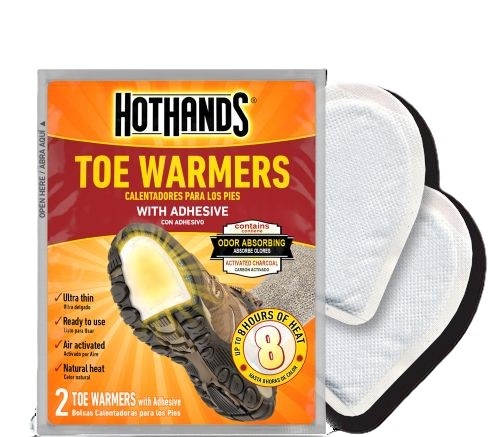
Hothands Toe Warmers 40 Pair - 8 Hour W/ Adhesive
Brand: HotHands
Hothands toe warmers 40 pair 8 hour w/ adhesive Other Features: Up to 8 hours of heat, 1 pair per package, 40 pair display,4 year shelf life, air activated warmer w/ adhesive, odor absorbing activated charcoal
Category: Sporting Goods > Outdoor Recreation > Camping & Hiking > Chemical Hand Warmers